List of mammals of Lithuania

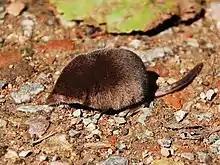
Eurasian pygmy shrew

The bats' most distinguishing feature is that their forelimbs are developed as wings, making them the only mammals capable of flight. Bat species account for about 20% of all mammals.